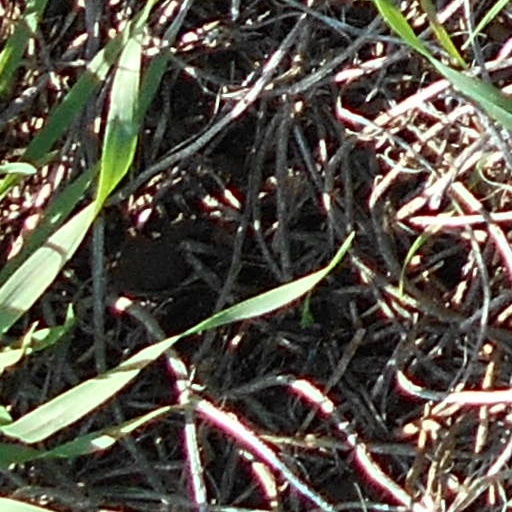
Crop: wheat